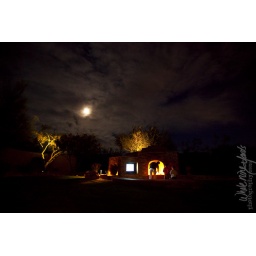
My boys enjoying Smores under the moonlight @ their cousin's house in Scottsdale.